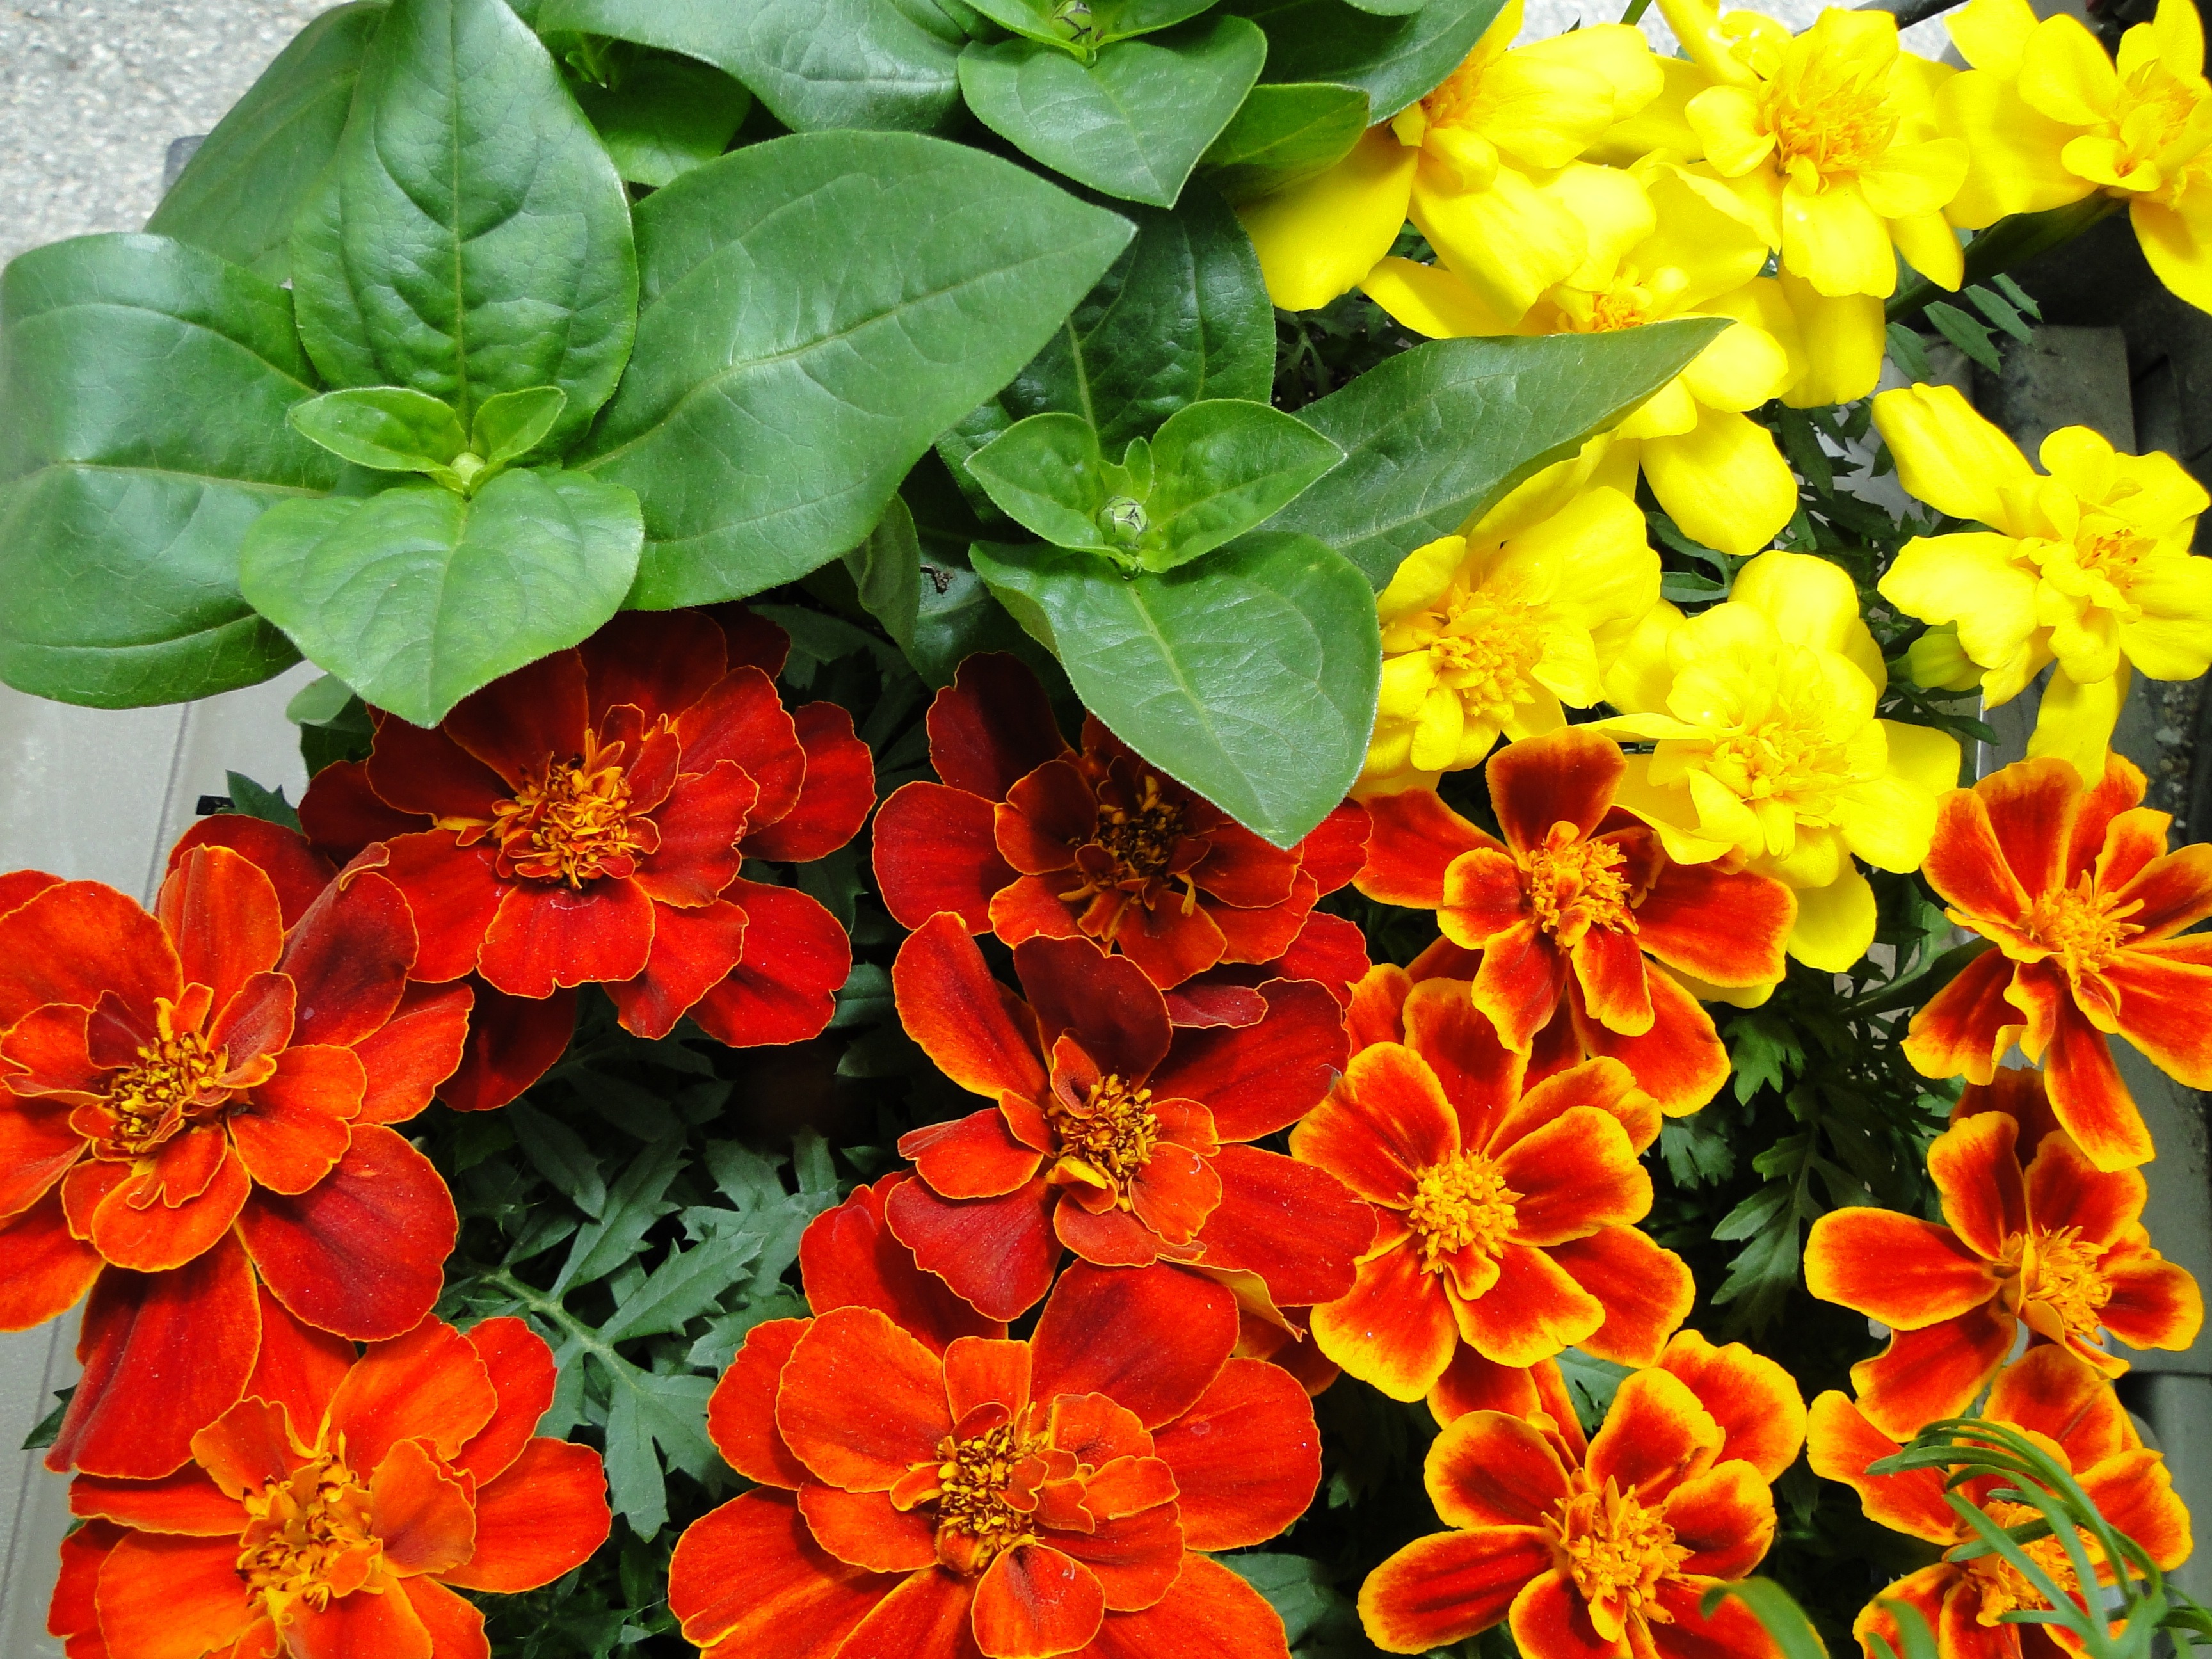
plant, flower, petal, summer, orange, green, grow, botany, yellow, agriculture, flora, gardening, growing, planting, marigolds, seedlings, flowering plant, annual plant, land plant